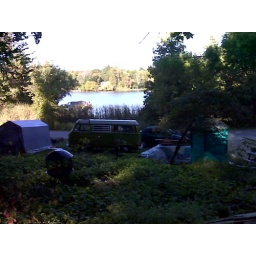
Those trees to the right are about to go to that big forest in the sky.